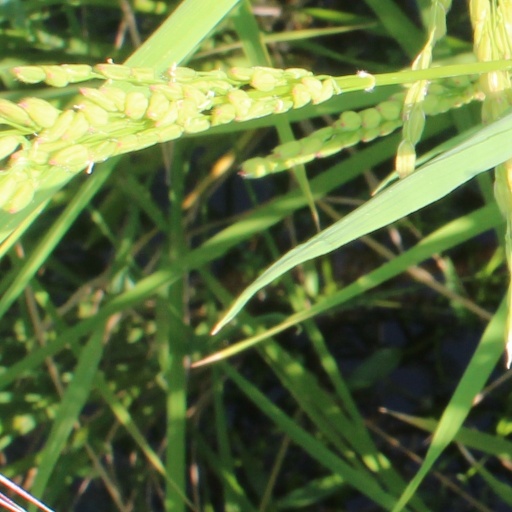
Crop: rice